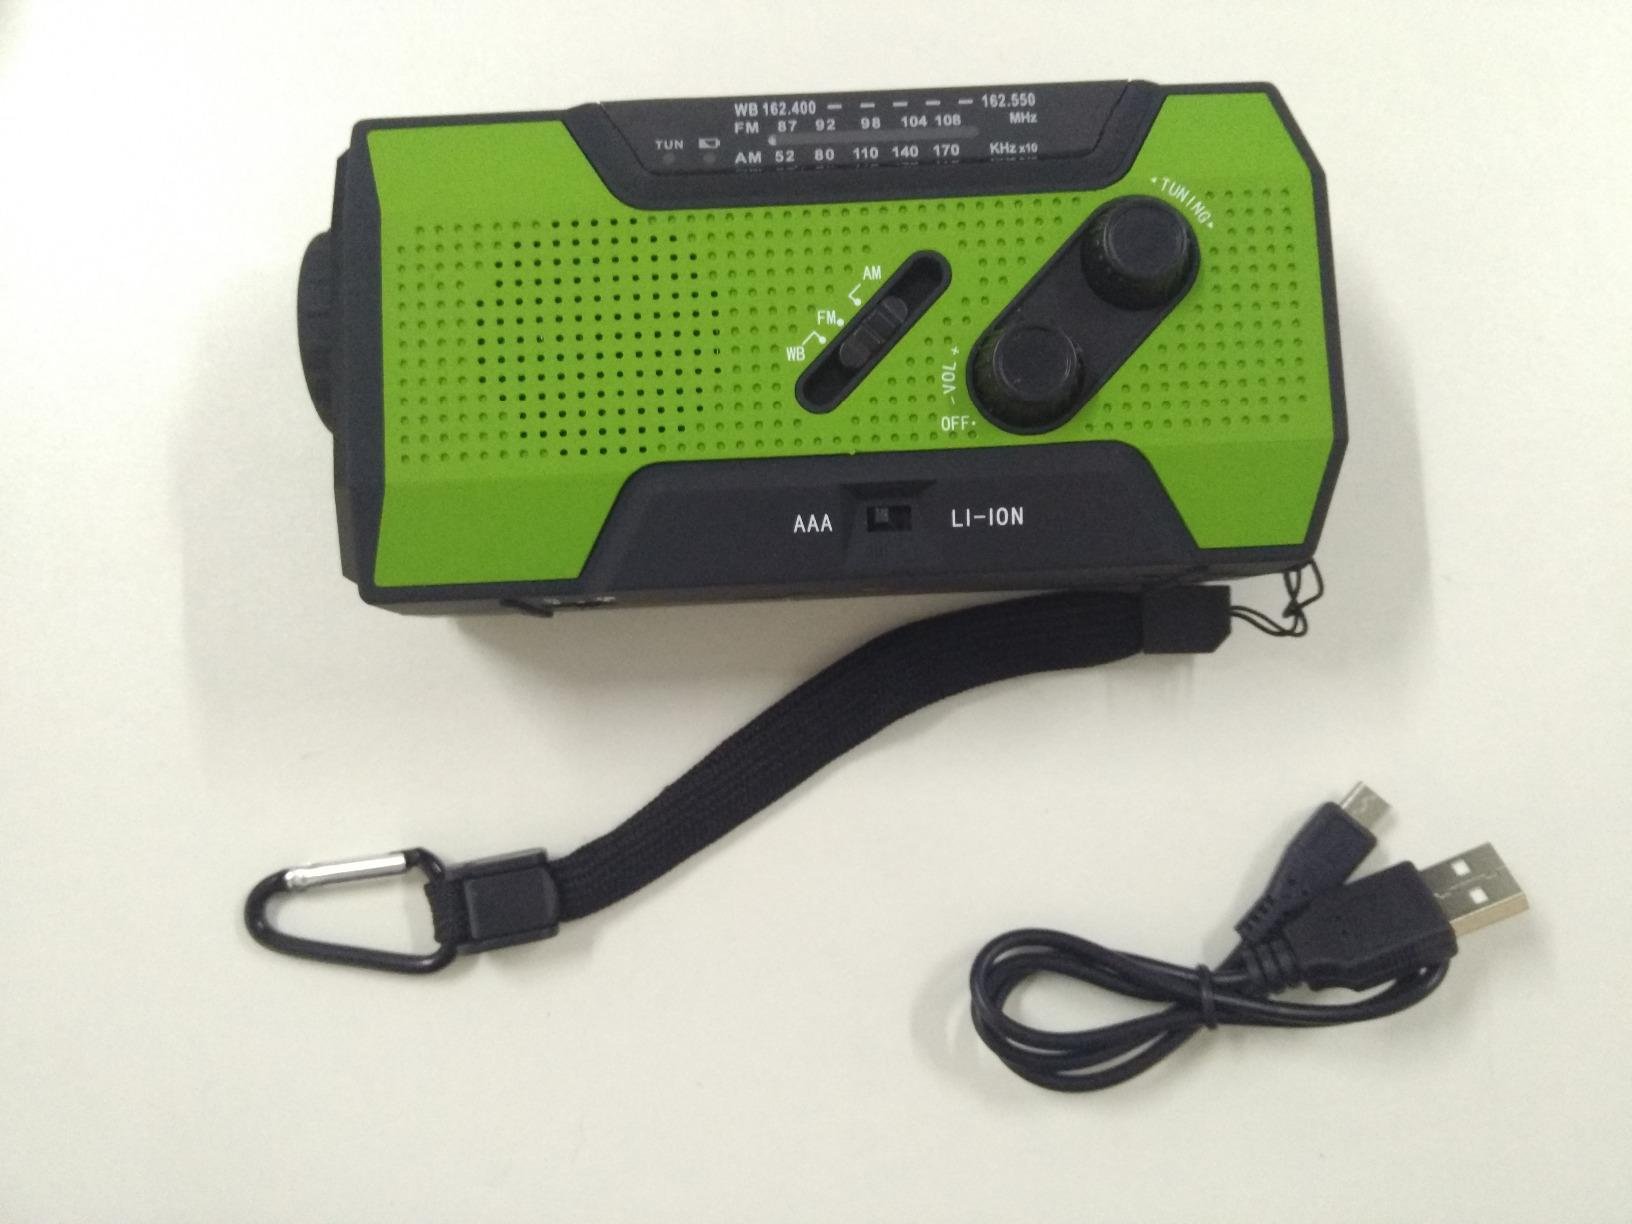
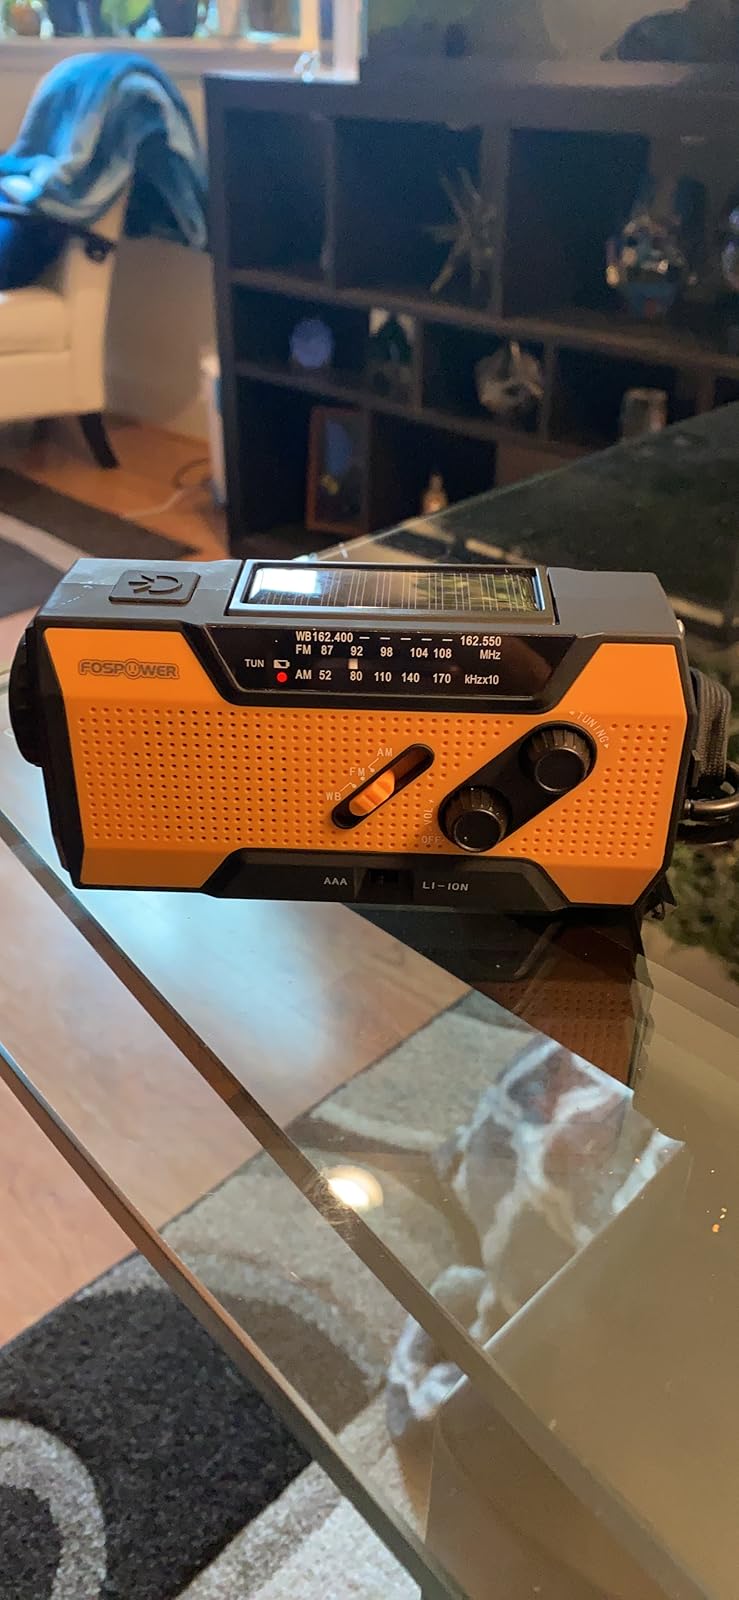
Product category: radio
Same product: no